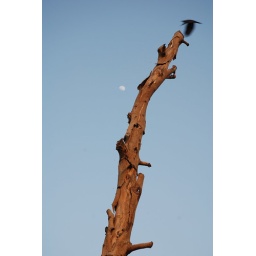
Very lucky to get this shot....With a flying bird in the top right corner and the moon in the background.